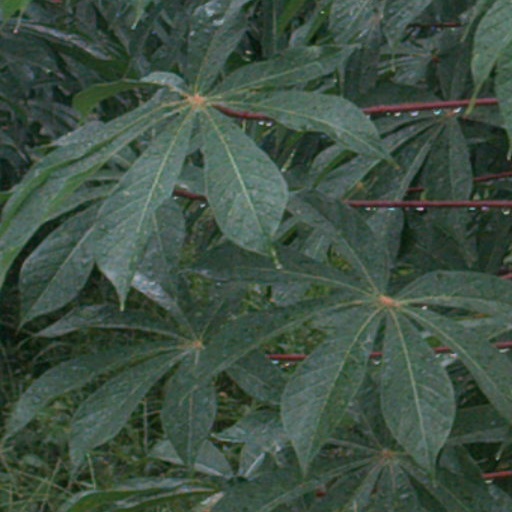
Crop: cassava